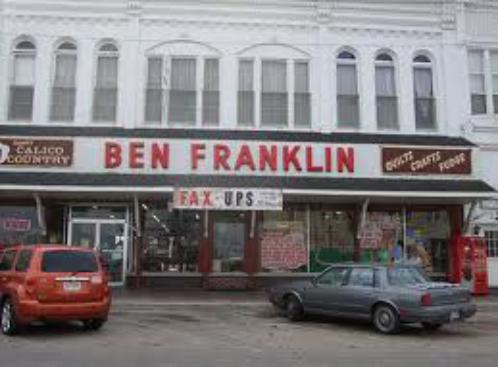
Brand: Ben Franklin Stores
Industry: Necessities